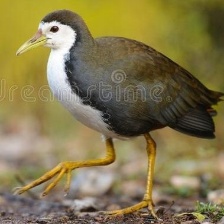
Species: WHITE BREASTED WATERHEN
Scientific name: AMAURORNIS PHOENICURUS
ImageNet parent category: european_gallinule